List of Gibraltar national football team captains

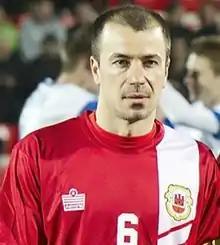
Roy Chipolina was the first captain and a player with the most captaincies for Gibraltar with 73 matches.

List of captaincy periods of the various captains throughout the years.